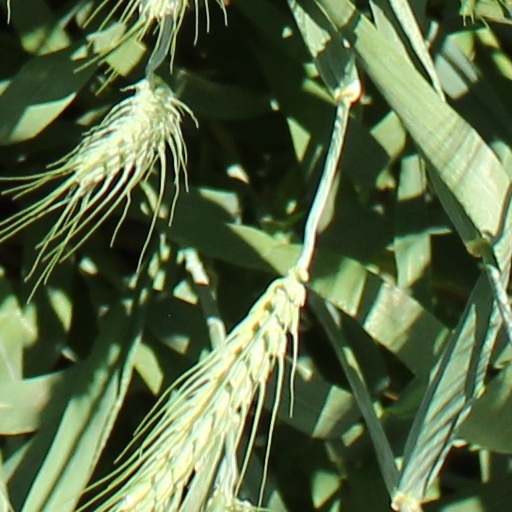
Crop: wheat